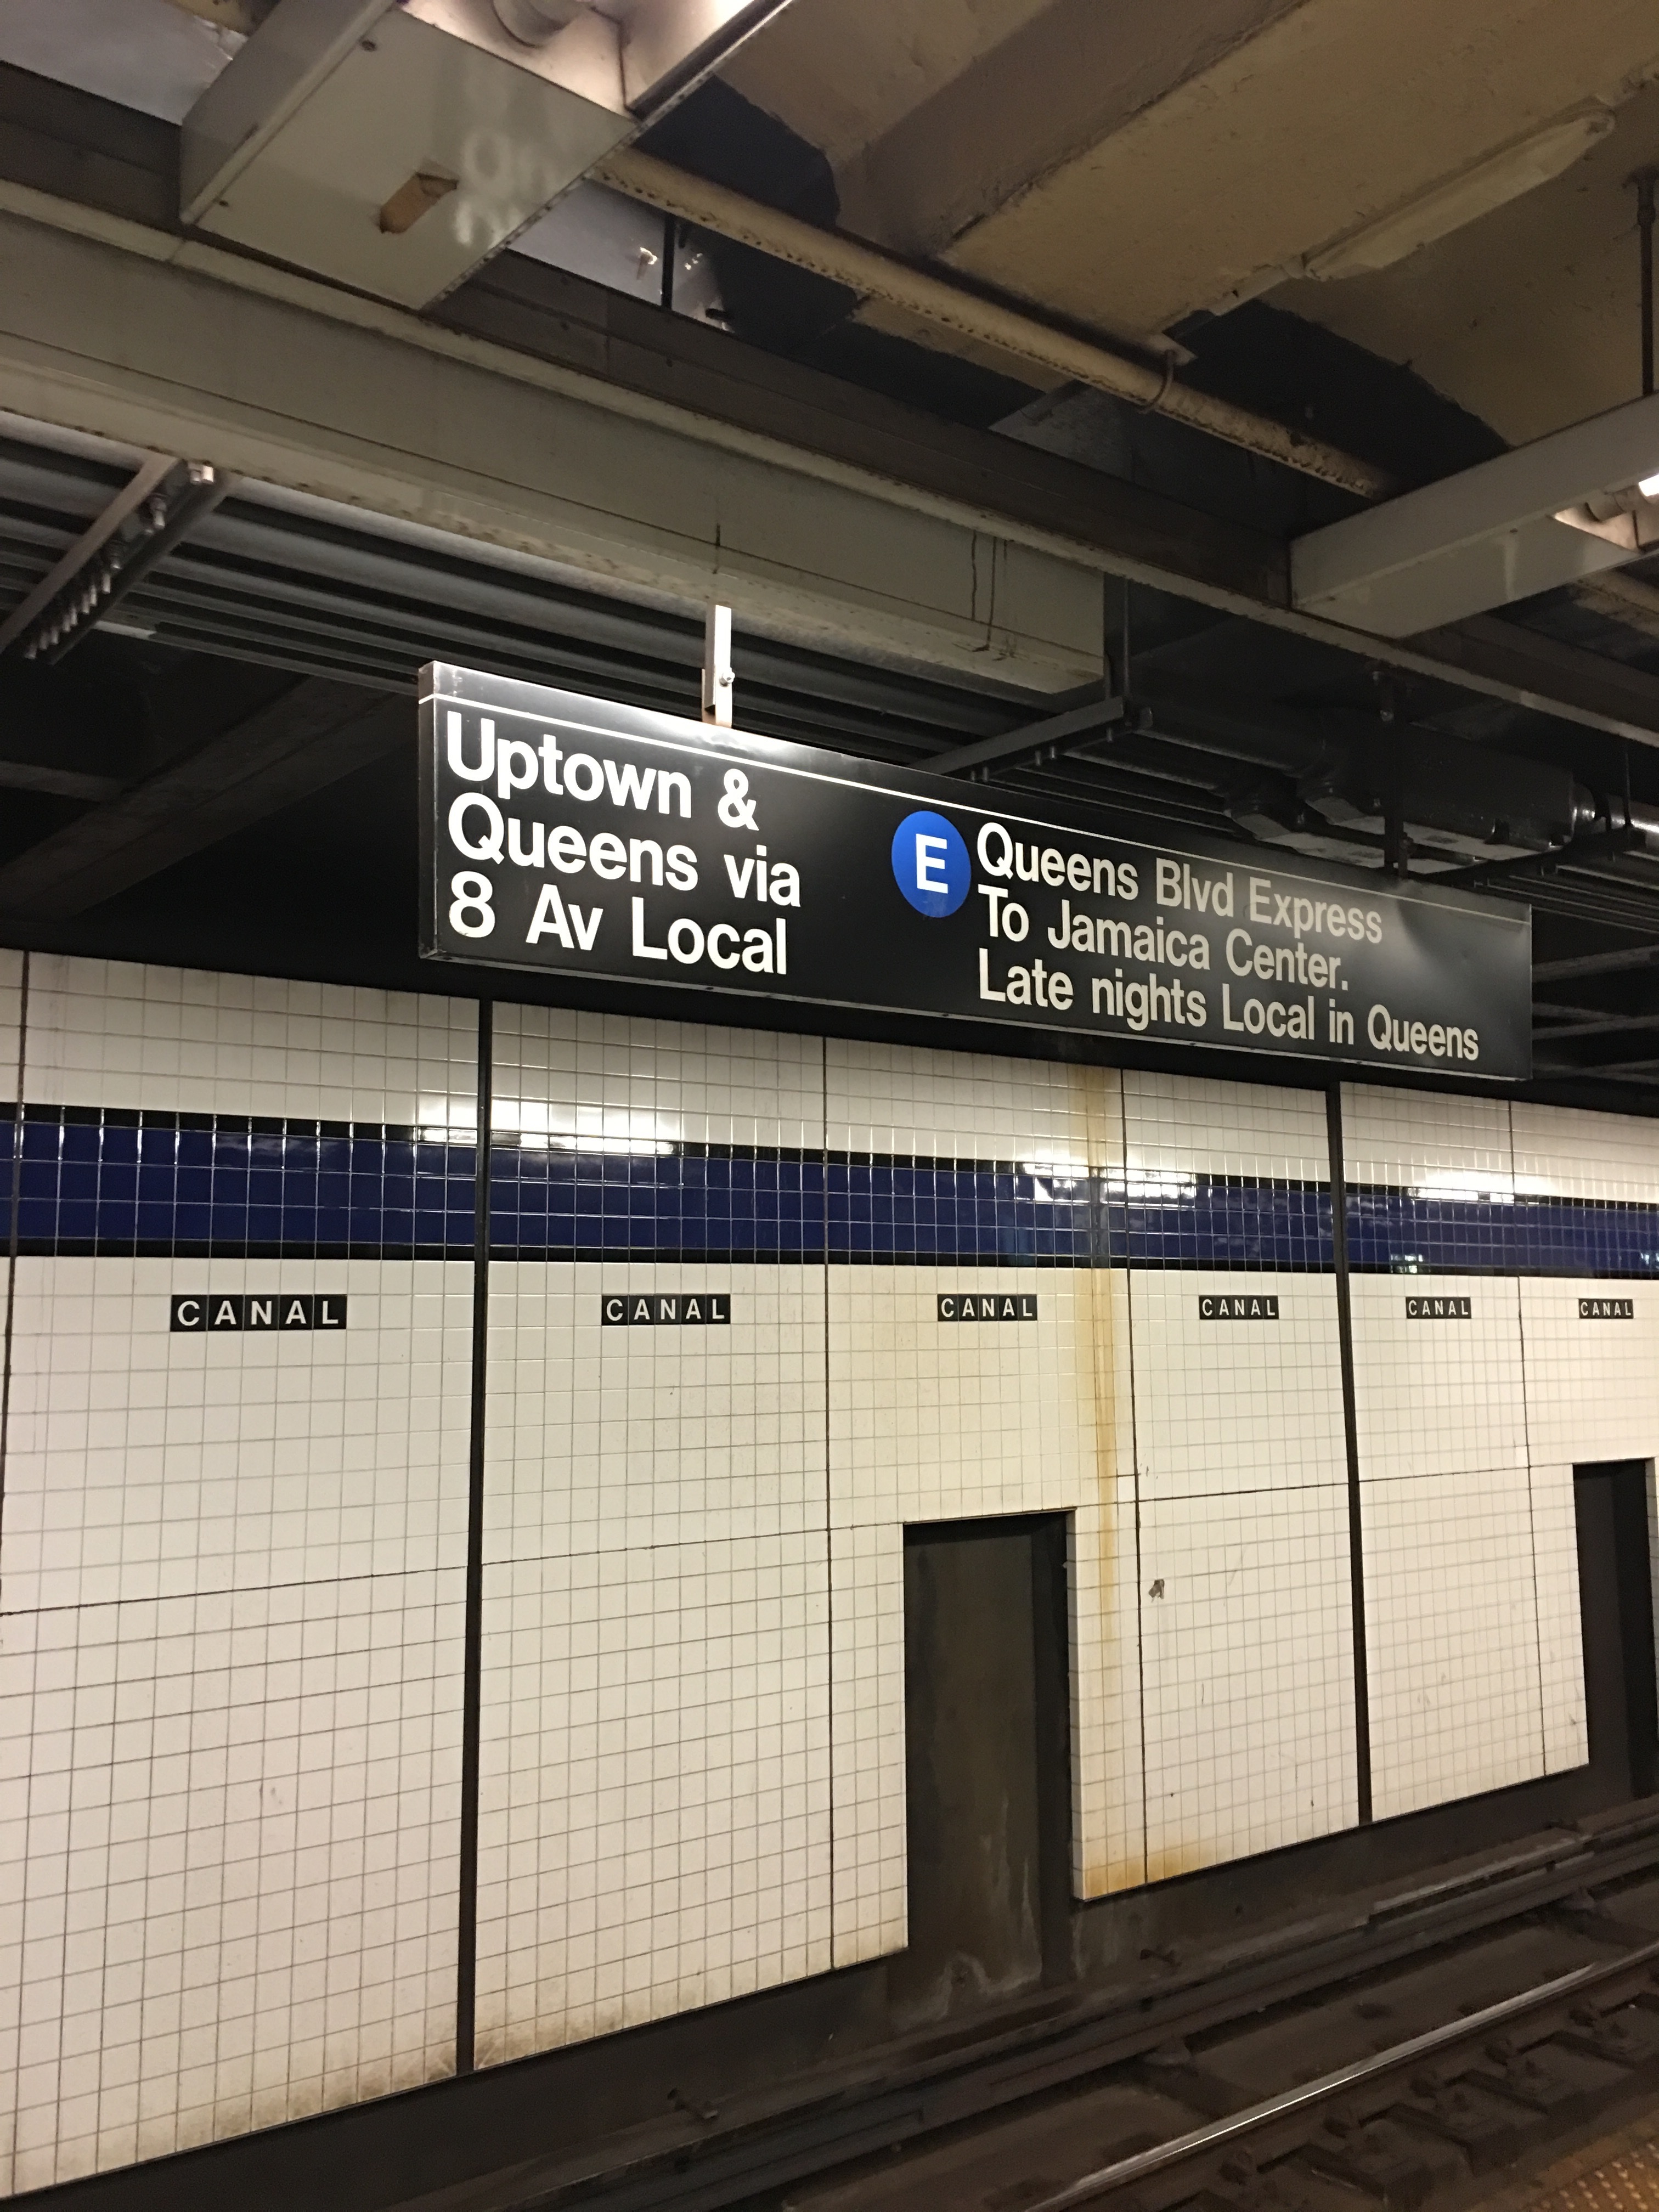
structure, auditorium, subway, transport, train station, signage, stadium, public transport, interior design, metro station, arena, tourist attraction, shape, sport venue, window covering, display device, rapid transit